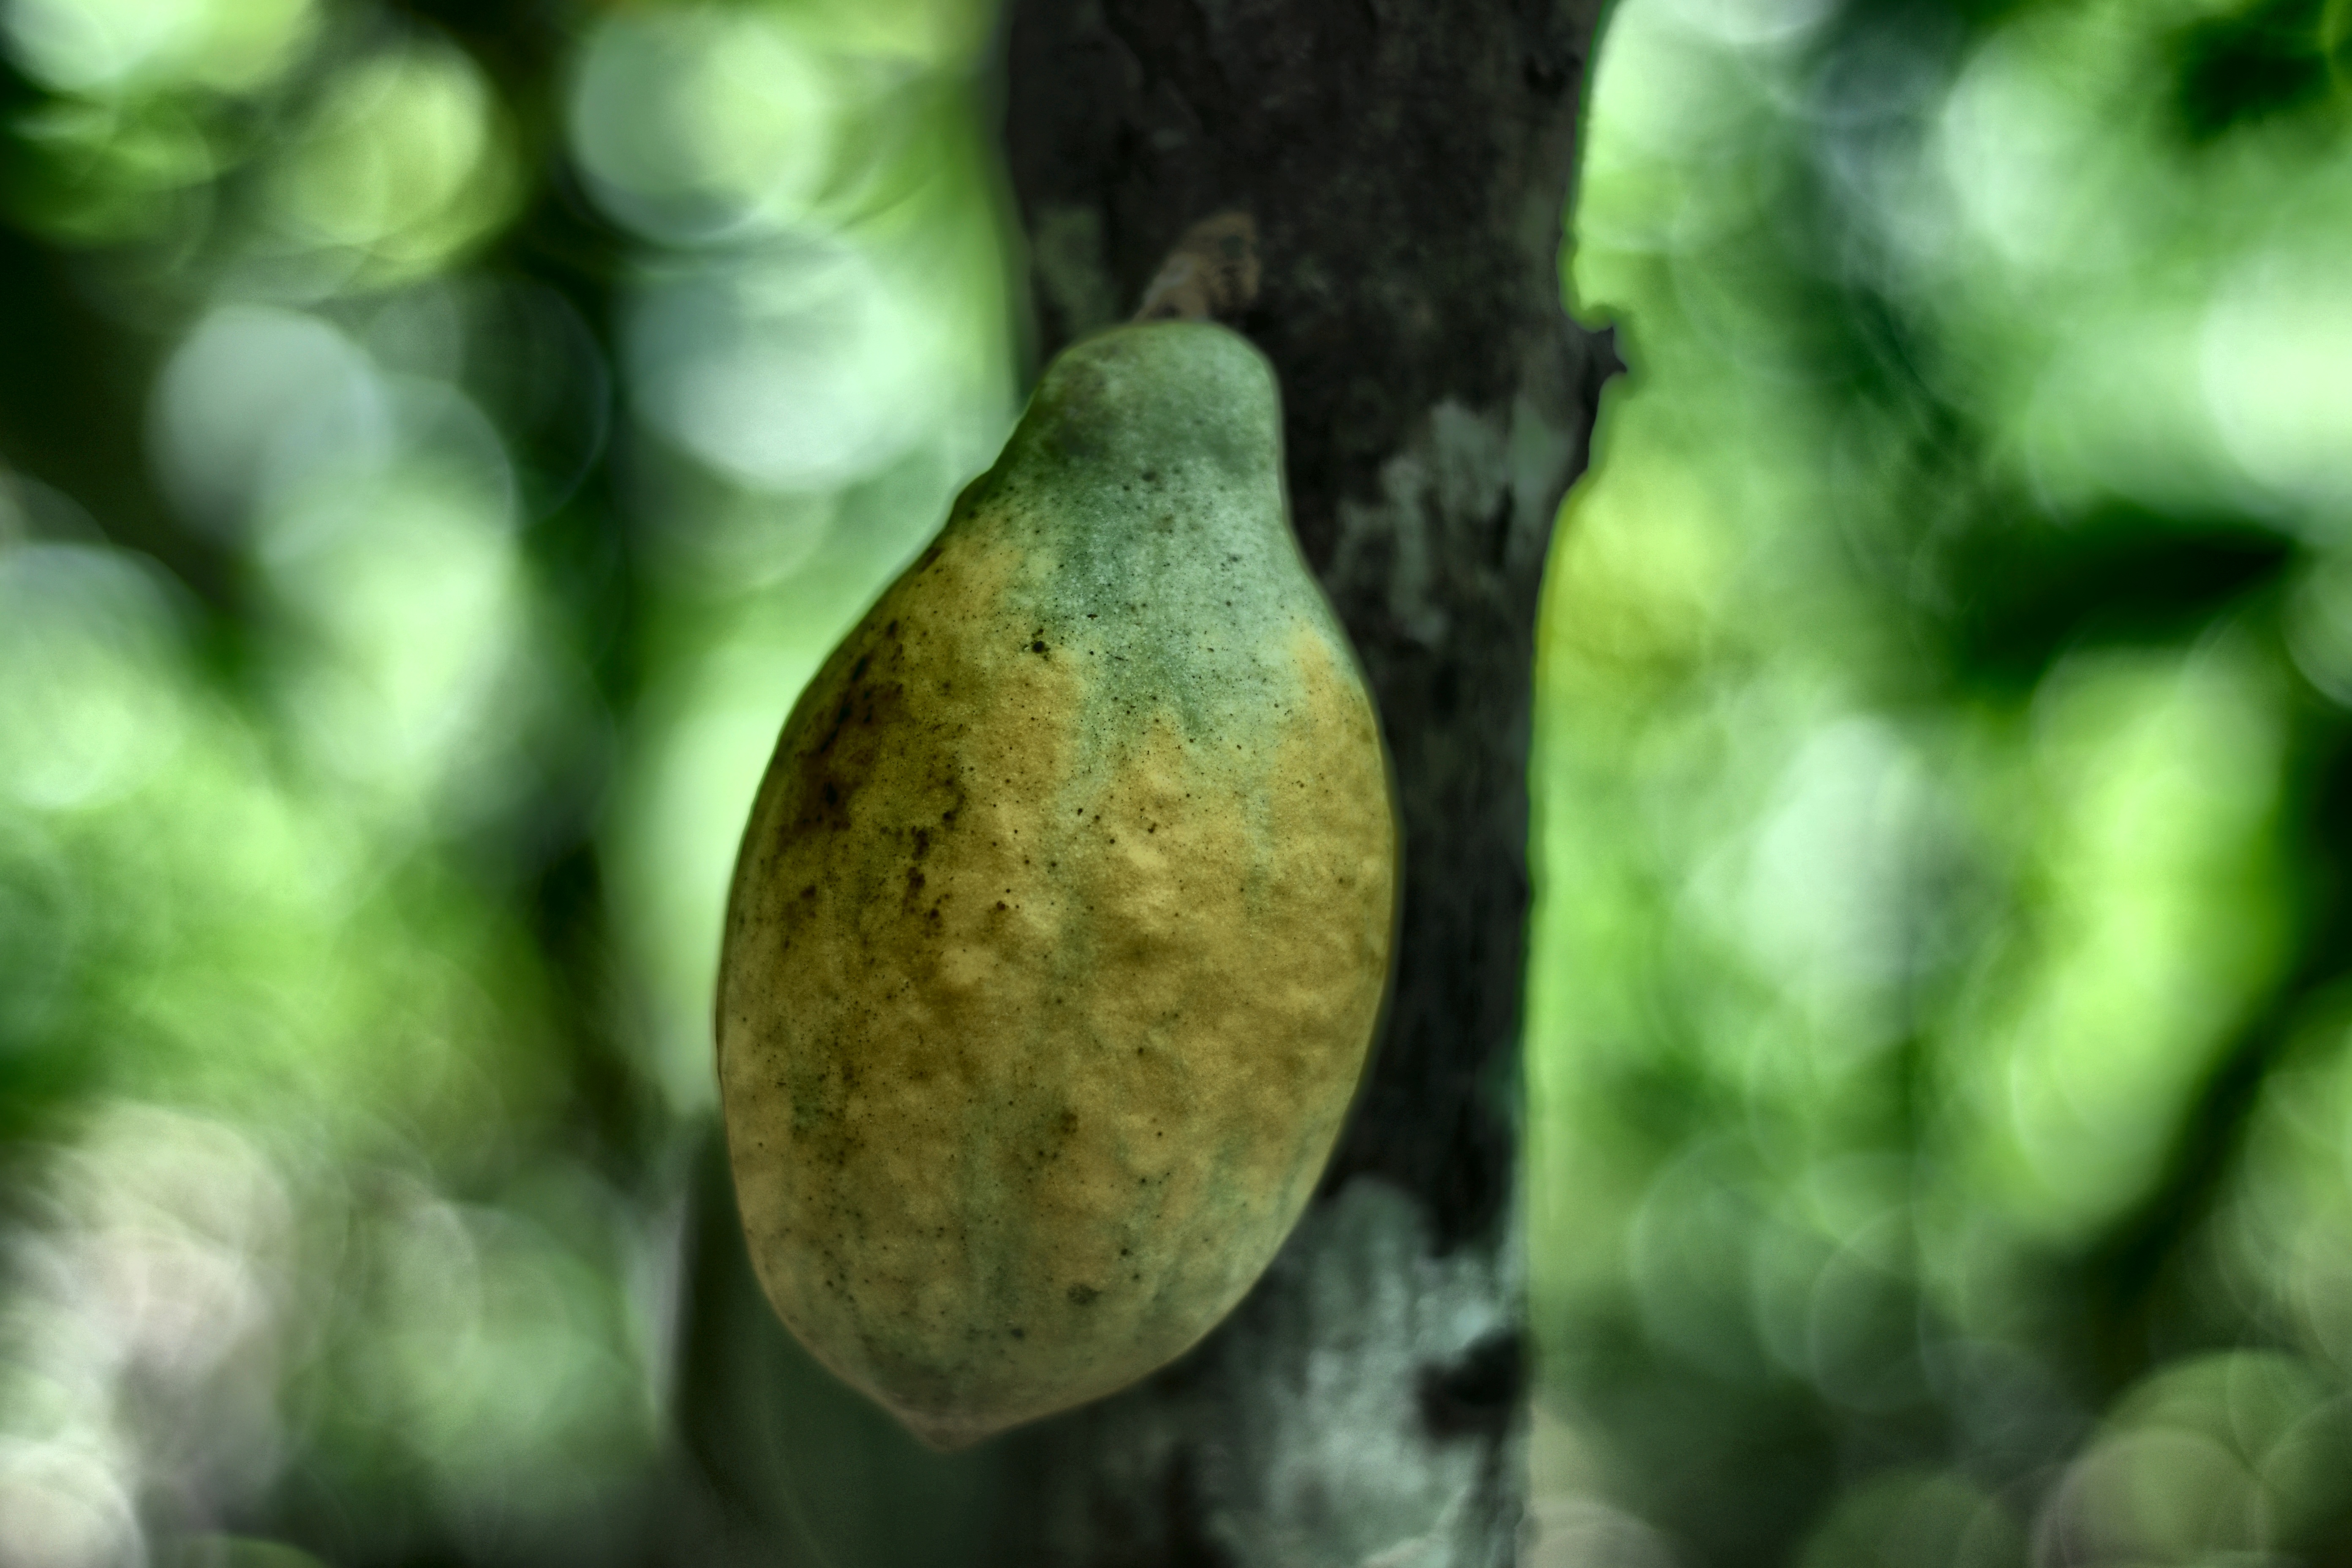
Maturity: mature
Variety: Amelonado